Cedar Rapids 2nd Avenue SE. Automobile Row Historic District

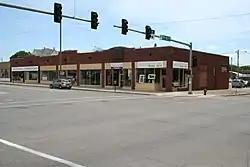

The Cedar Rapids 2nd Avenue SE. Automobile Row Historic District is a nationally recognized historic district located in Cedar Rapids, Iowa, United States. It was listed on the National Register of Historic Places in 2015. At the time of its nomination it consisted of 24 resources, which included 17 contributing buildings, two contributing sites, four non-contributing buildings, and one non-contributing structure. This is a collection of commercial buildings that were built along the old Lincoln Highway between 1912 and 1953 to house automobile dealerships. They feature broad fronts with large display windows and open interiors. Auto repair shops were generally located at the rear of a dealership, but some were located in their own utilitarian buildings. Some of the corner lots were taken up by small gas stations. In later years, sales lots were placed adjacent to dealerships in order to display a larger number of cars. Other lots were occupied by used car lots. Prior to being converted into an automobile-centric commercial area, the district was a Victorian-era residential neighborhood. The multi-family dwelling at 309 8th St. SE remains as a reminder of that era, and it is one of the contributing properties.